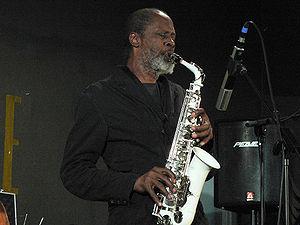
Charles Gayle est un musicien de free jazz, multi-instrumentiste : saxophoniste, pianiste, clarinettiste, et percussionniste. Il réside à New York.